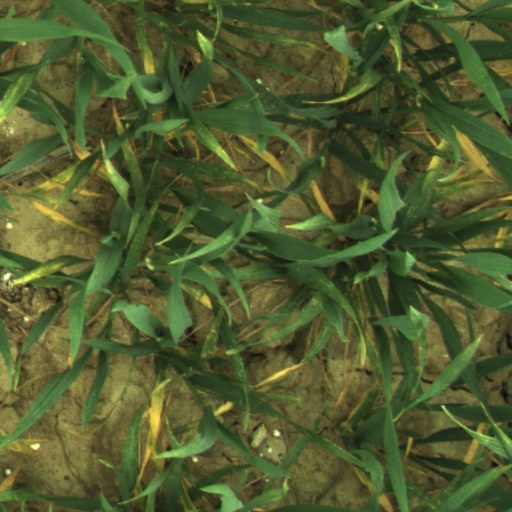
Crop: wheat